Casa da Índia

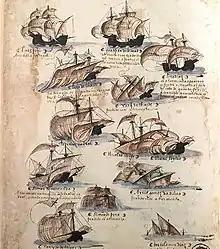
The 2nd Portuguese India Armada, commanded by Pedro Álvares Cabral, discovered Brazil on its way to India.

With the discovery of a sea route to India by Vasco da Gama in 1497-99, the spice trade became a new and important activity of the royal trading house, and the old "Casa" was reorganized into the "Casa da Índia e da Guiné" (the first written reference to a "Casa da Índia" was in a royal letter dated 1501).